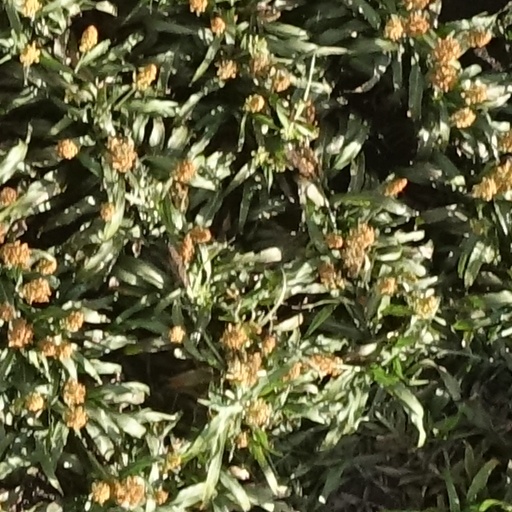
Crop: sorghum